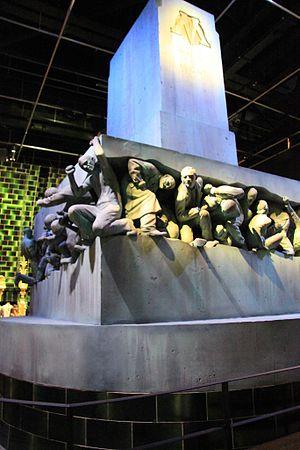
Le ministère de la Magie est un ministère fictif britannique imaginé par J. K. Rowling pour l'univers de la suite romanesque Harry Potter.